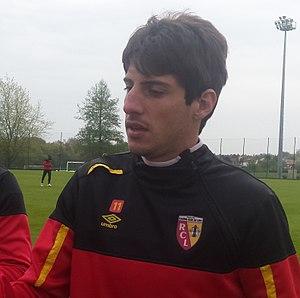
Pablo Chavarría lors d'un entraînement public du Racing Club de Lens, le 1er mai 2015, sur le terrain San Siro du Centre technique et sportif de La Gaillette.